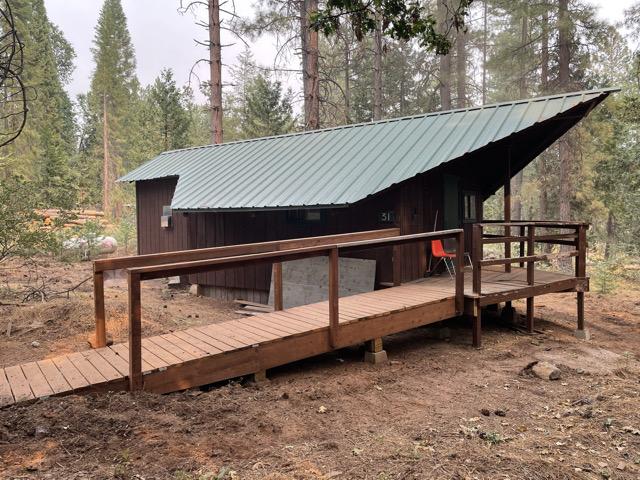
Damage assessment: no_damage